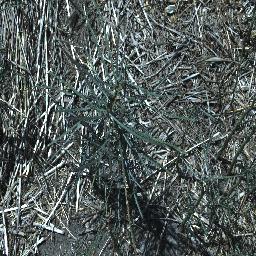
Label: parkinsonia